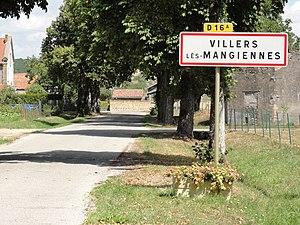
Villers-lès-Mangiennes est une commune française située dans le département de la Meuse, en région Grand Est.